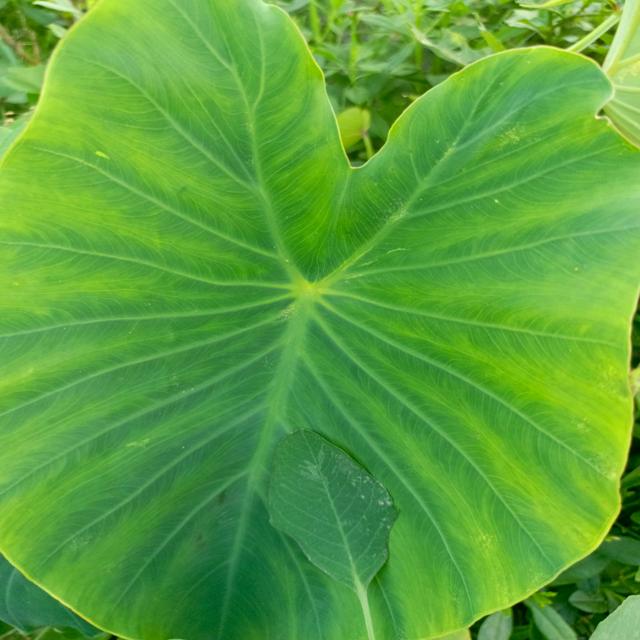
Label: Healthy